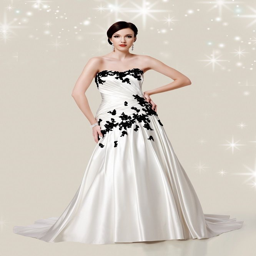
beautiful strapless gown with black detail , for the bride that wants something different .